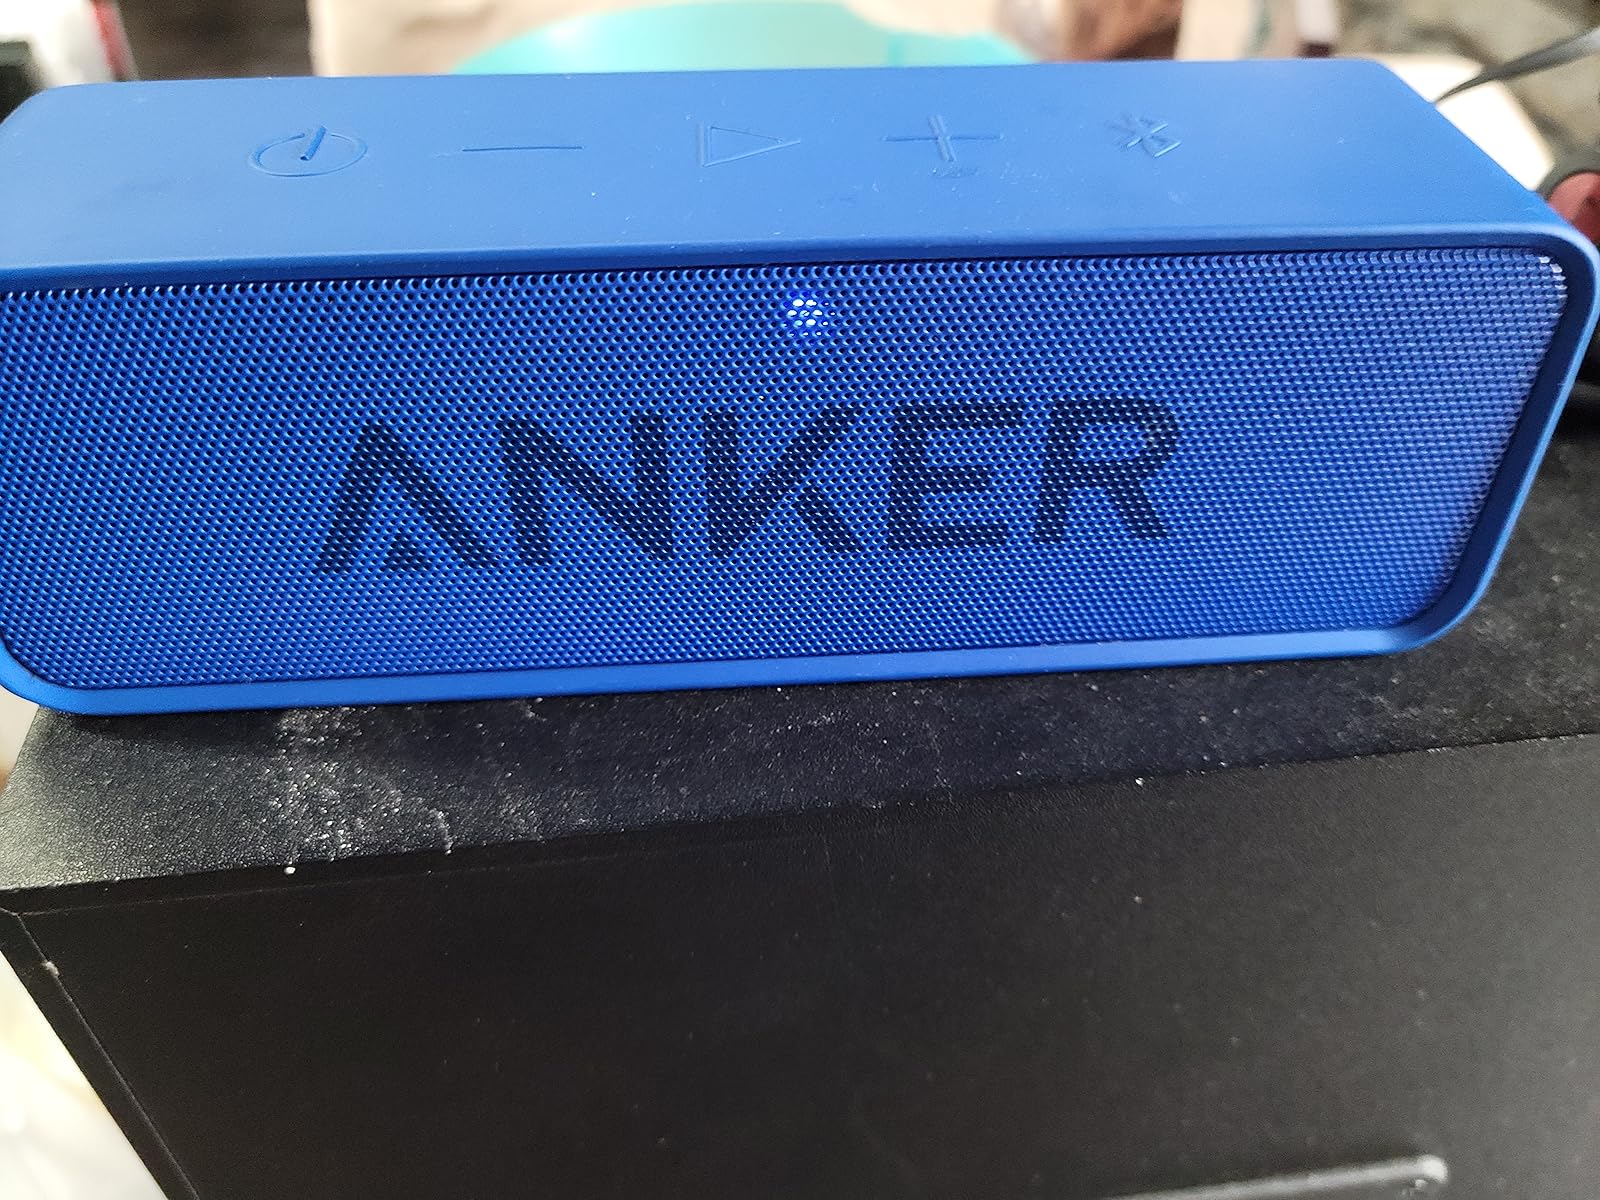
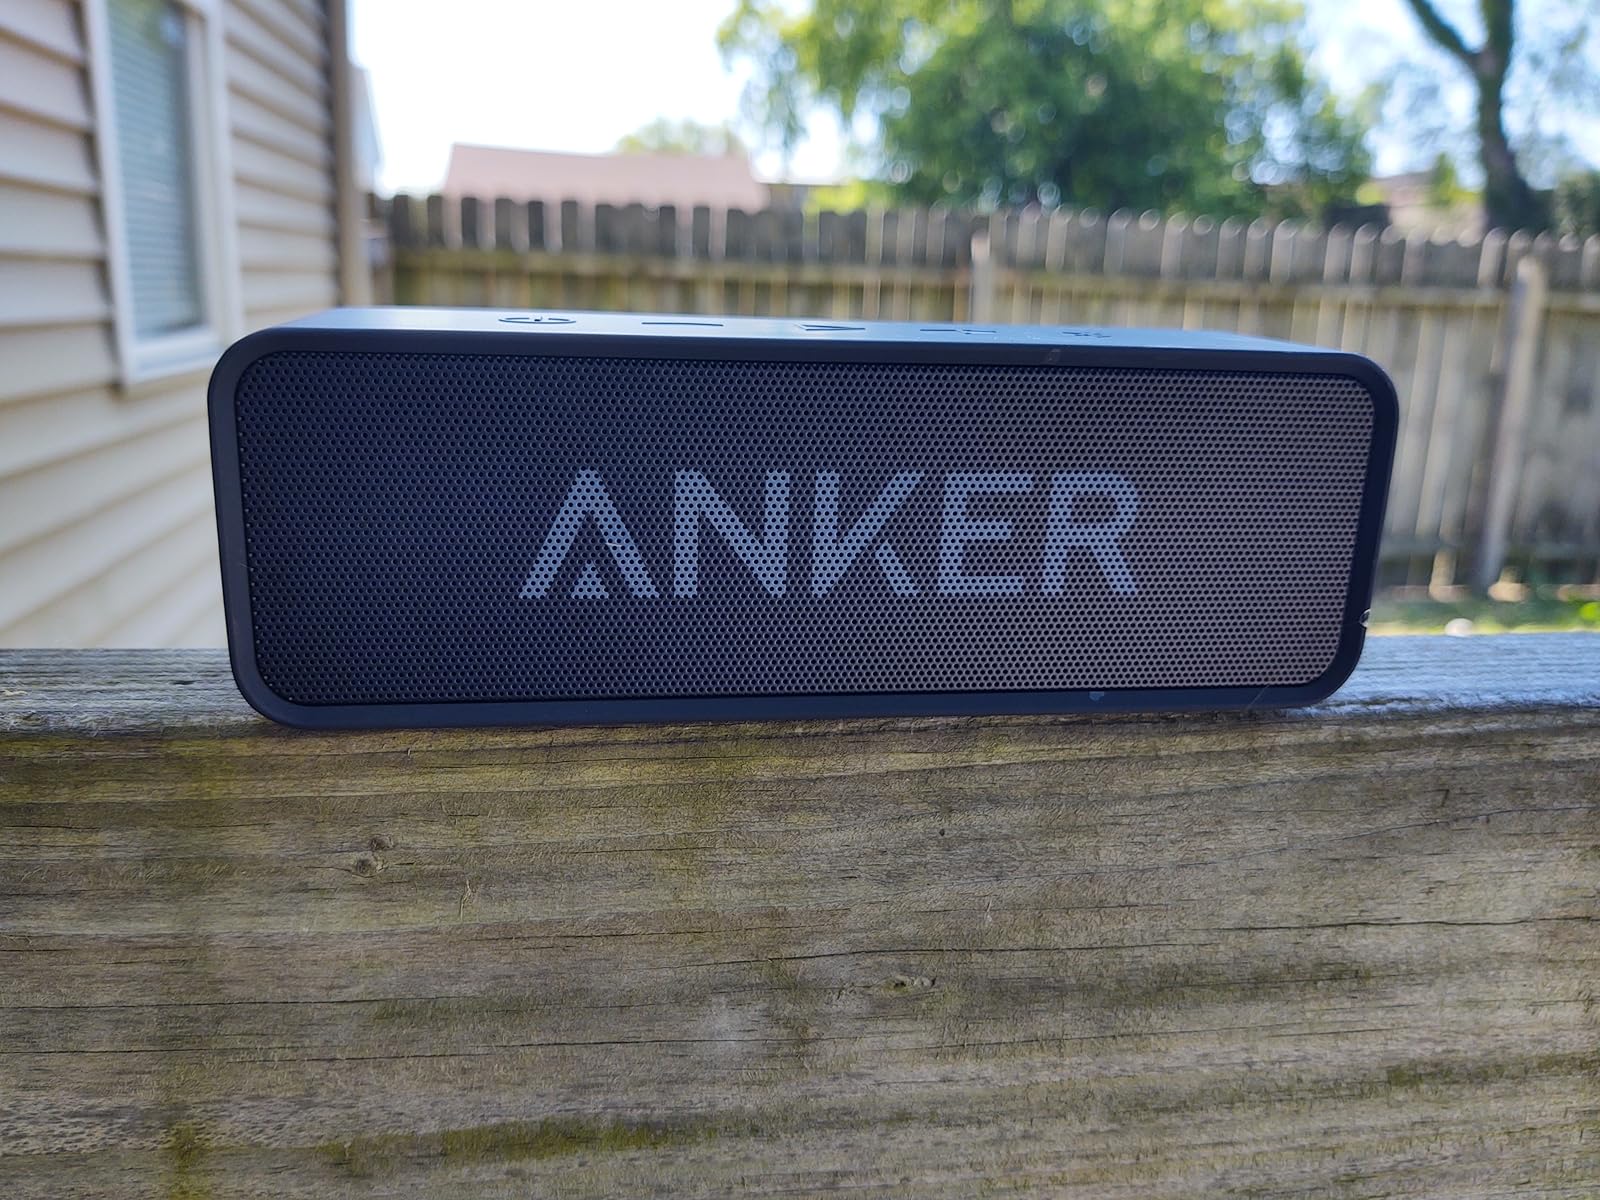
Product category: speaker
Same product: no